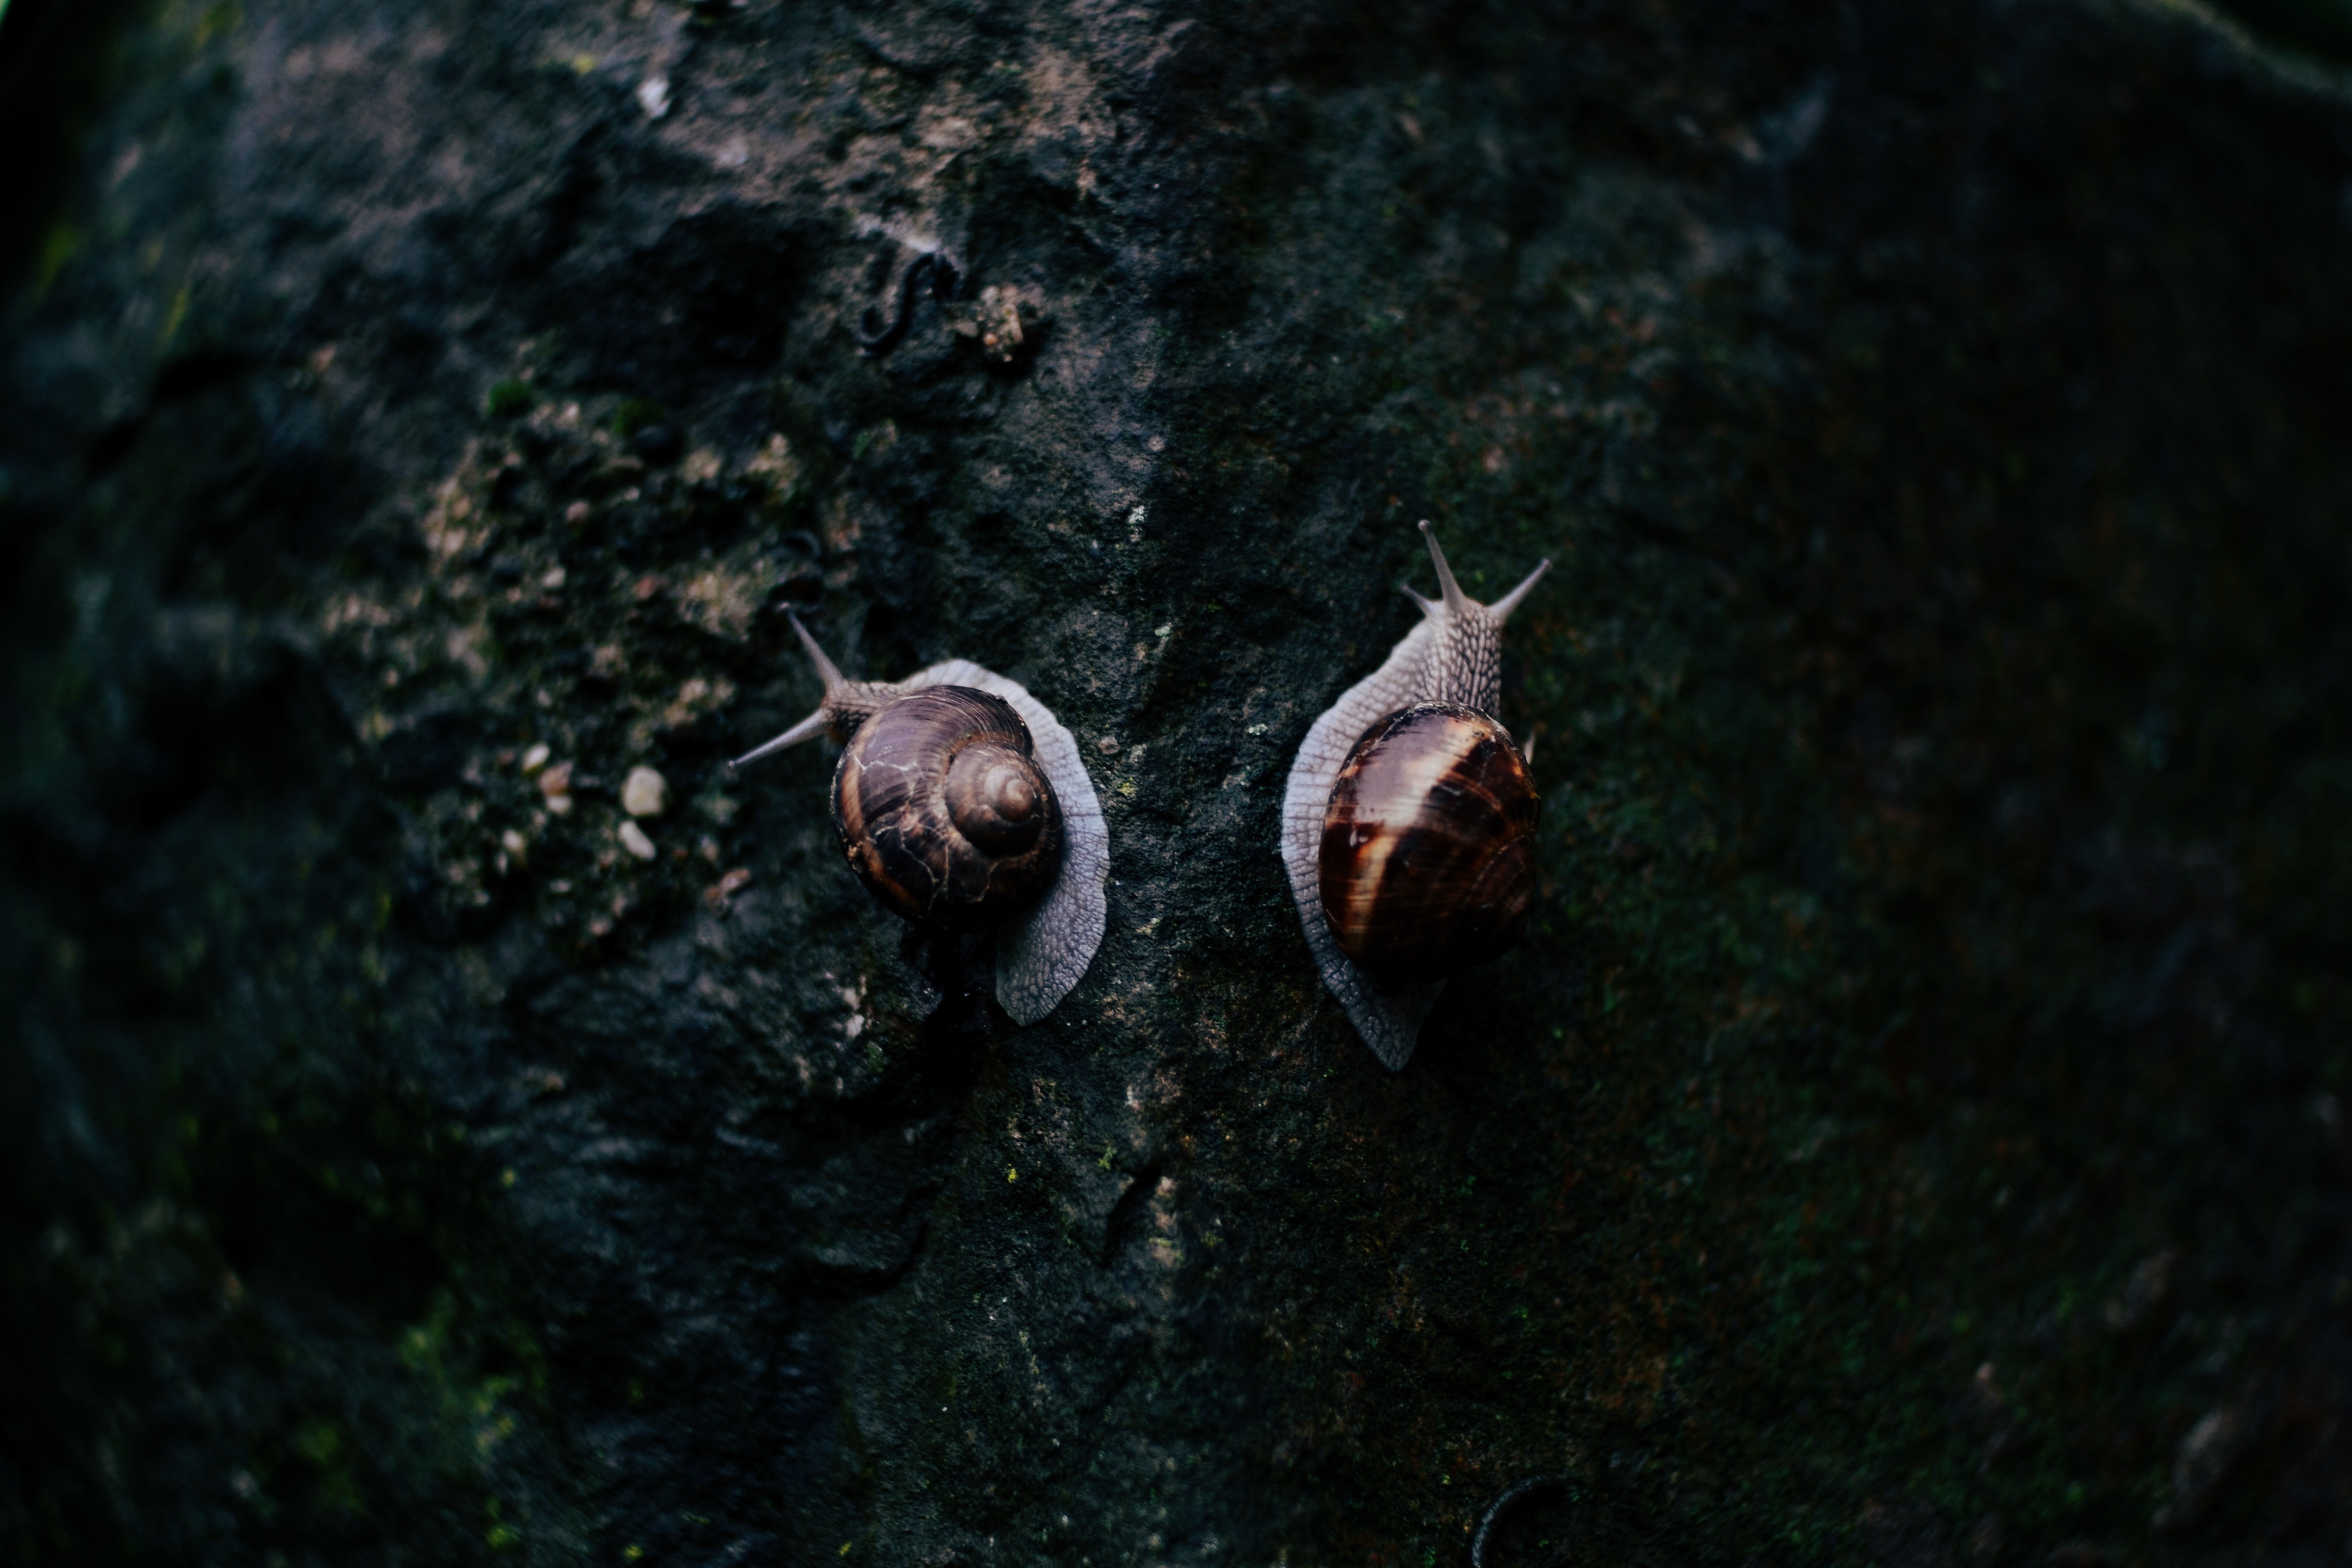
wildlife, underwater, biology, darkness, fauna, bat, screenshot, macro photography, marine biology